Corps Franconia Darmstadt

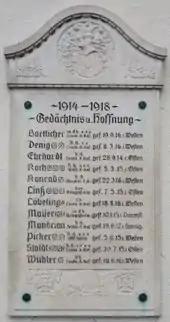
Memorial in honour of the fallen corps members

The first World War represents a turning-point of the Corps, especially as 12 corps brothers let their lives in the war. In 1920/1921 the members of the Corps erected a memorial to their remembrance. In the winter semester of 1918/1919 the corps activities could be continued.